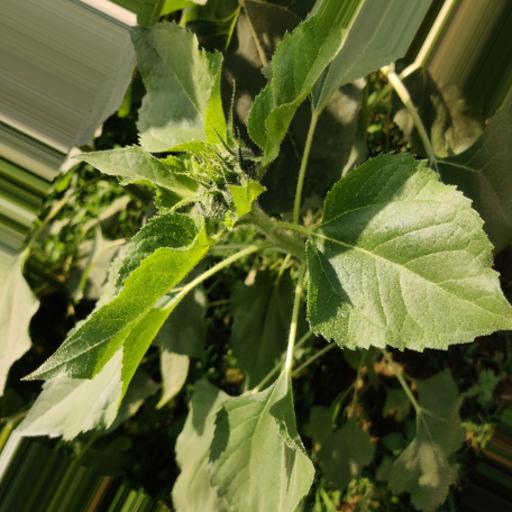
Label: Fresh_leaf